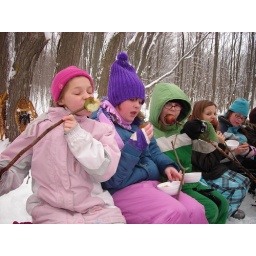
Cooking apples in the fire. Yummy with brown sugar.